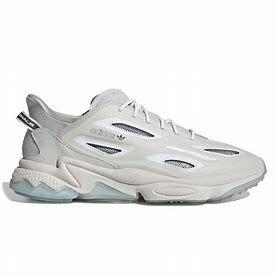
Brand: Adidas
Model: Ozweego Celox